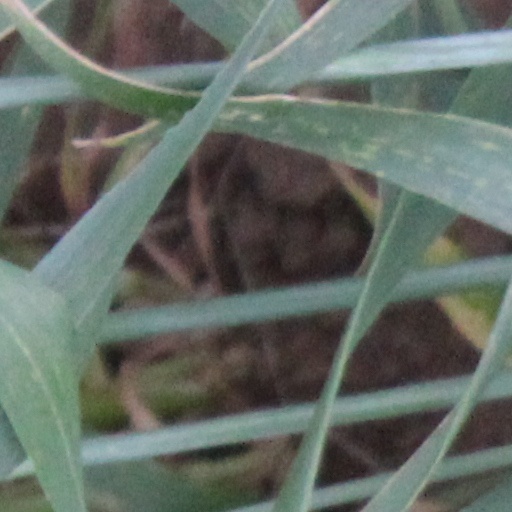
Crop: wheat